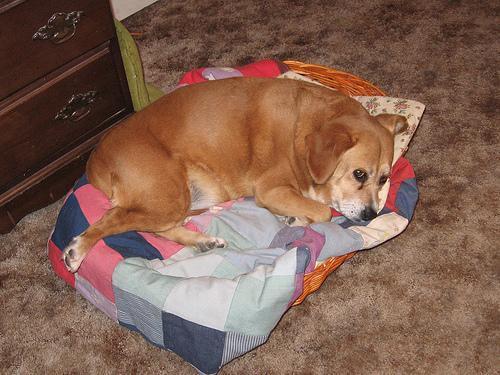
beagle